Saint Mary's Tower

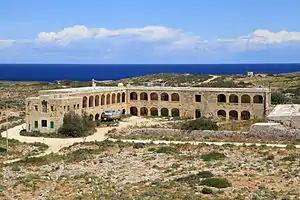
Comino Barracks, located just north of the tower

Saint Mary's Tower was built in 1618 to defend the island of Comino since ships travelling between Malta and Gozo were often attacked by Barbary corsairs based on the cliffs and creeks of Comino. It also served as a communications link between the island of Gozo and mainland Malta in case of an attack on Gozo.